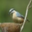
Label: bird